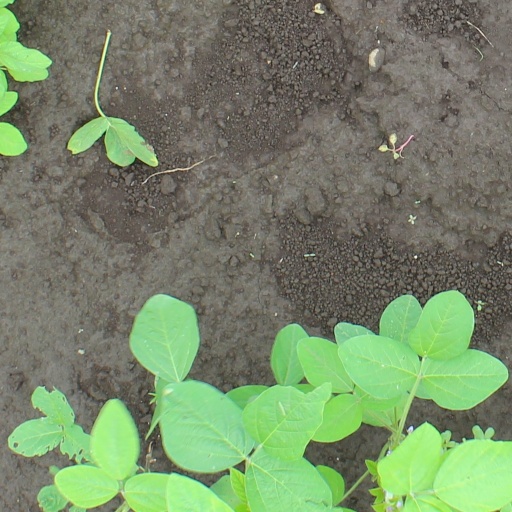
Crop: soybean